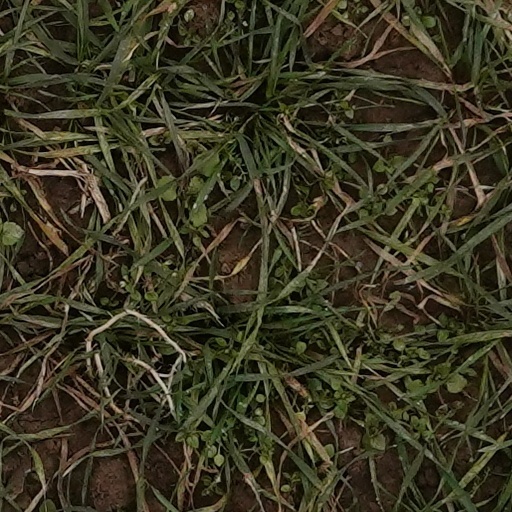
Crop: wheat